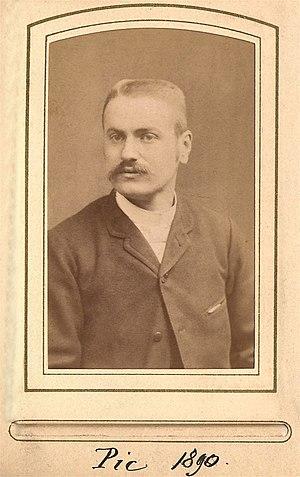
Portrait de Maurice Pic en 1890
Maurice, Louis, Joseph, Gaspard Pic, né le 23 mars 1866 à Marcigny de Edmond Gaspard Pic, Juge de Paix et de Marie-Louise Calixte Merle. Décédé le 29 décembre 1957 à Les Guerreaux, est un entomologiste français spécialisé dans l'ordre des Coleoptera.